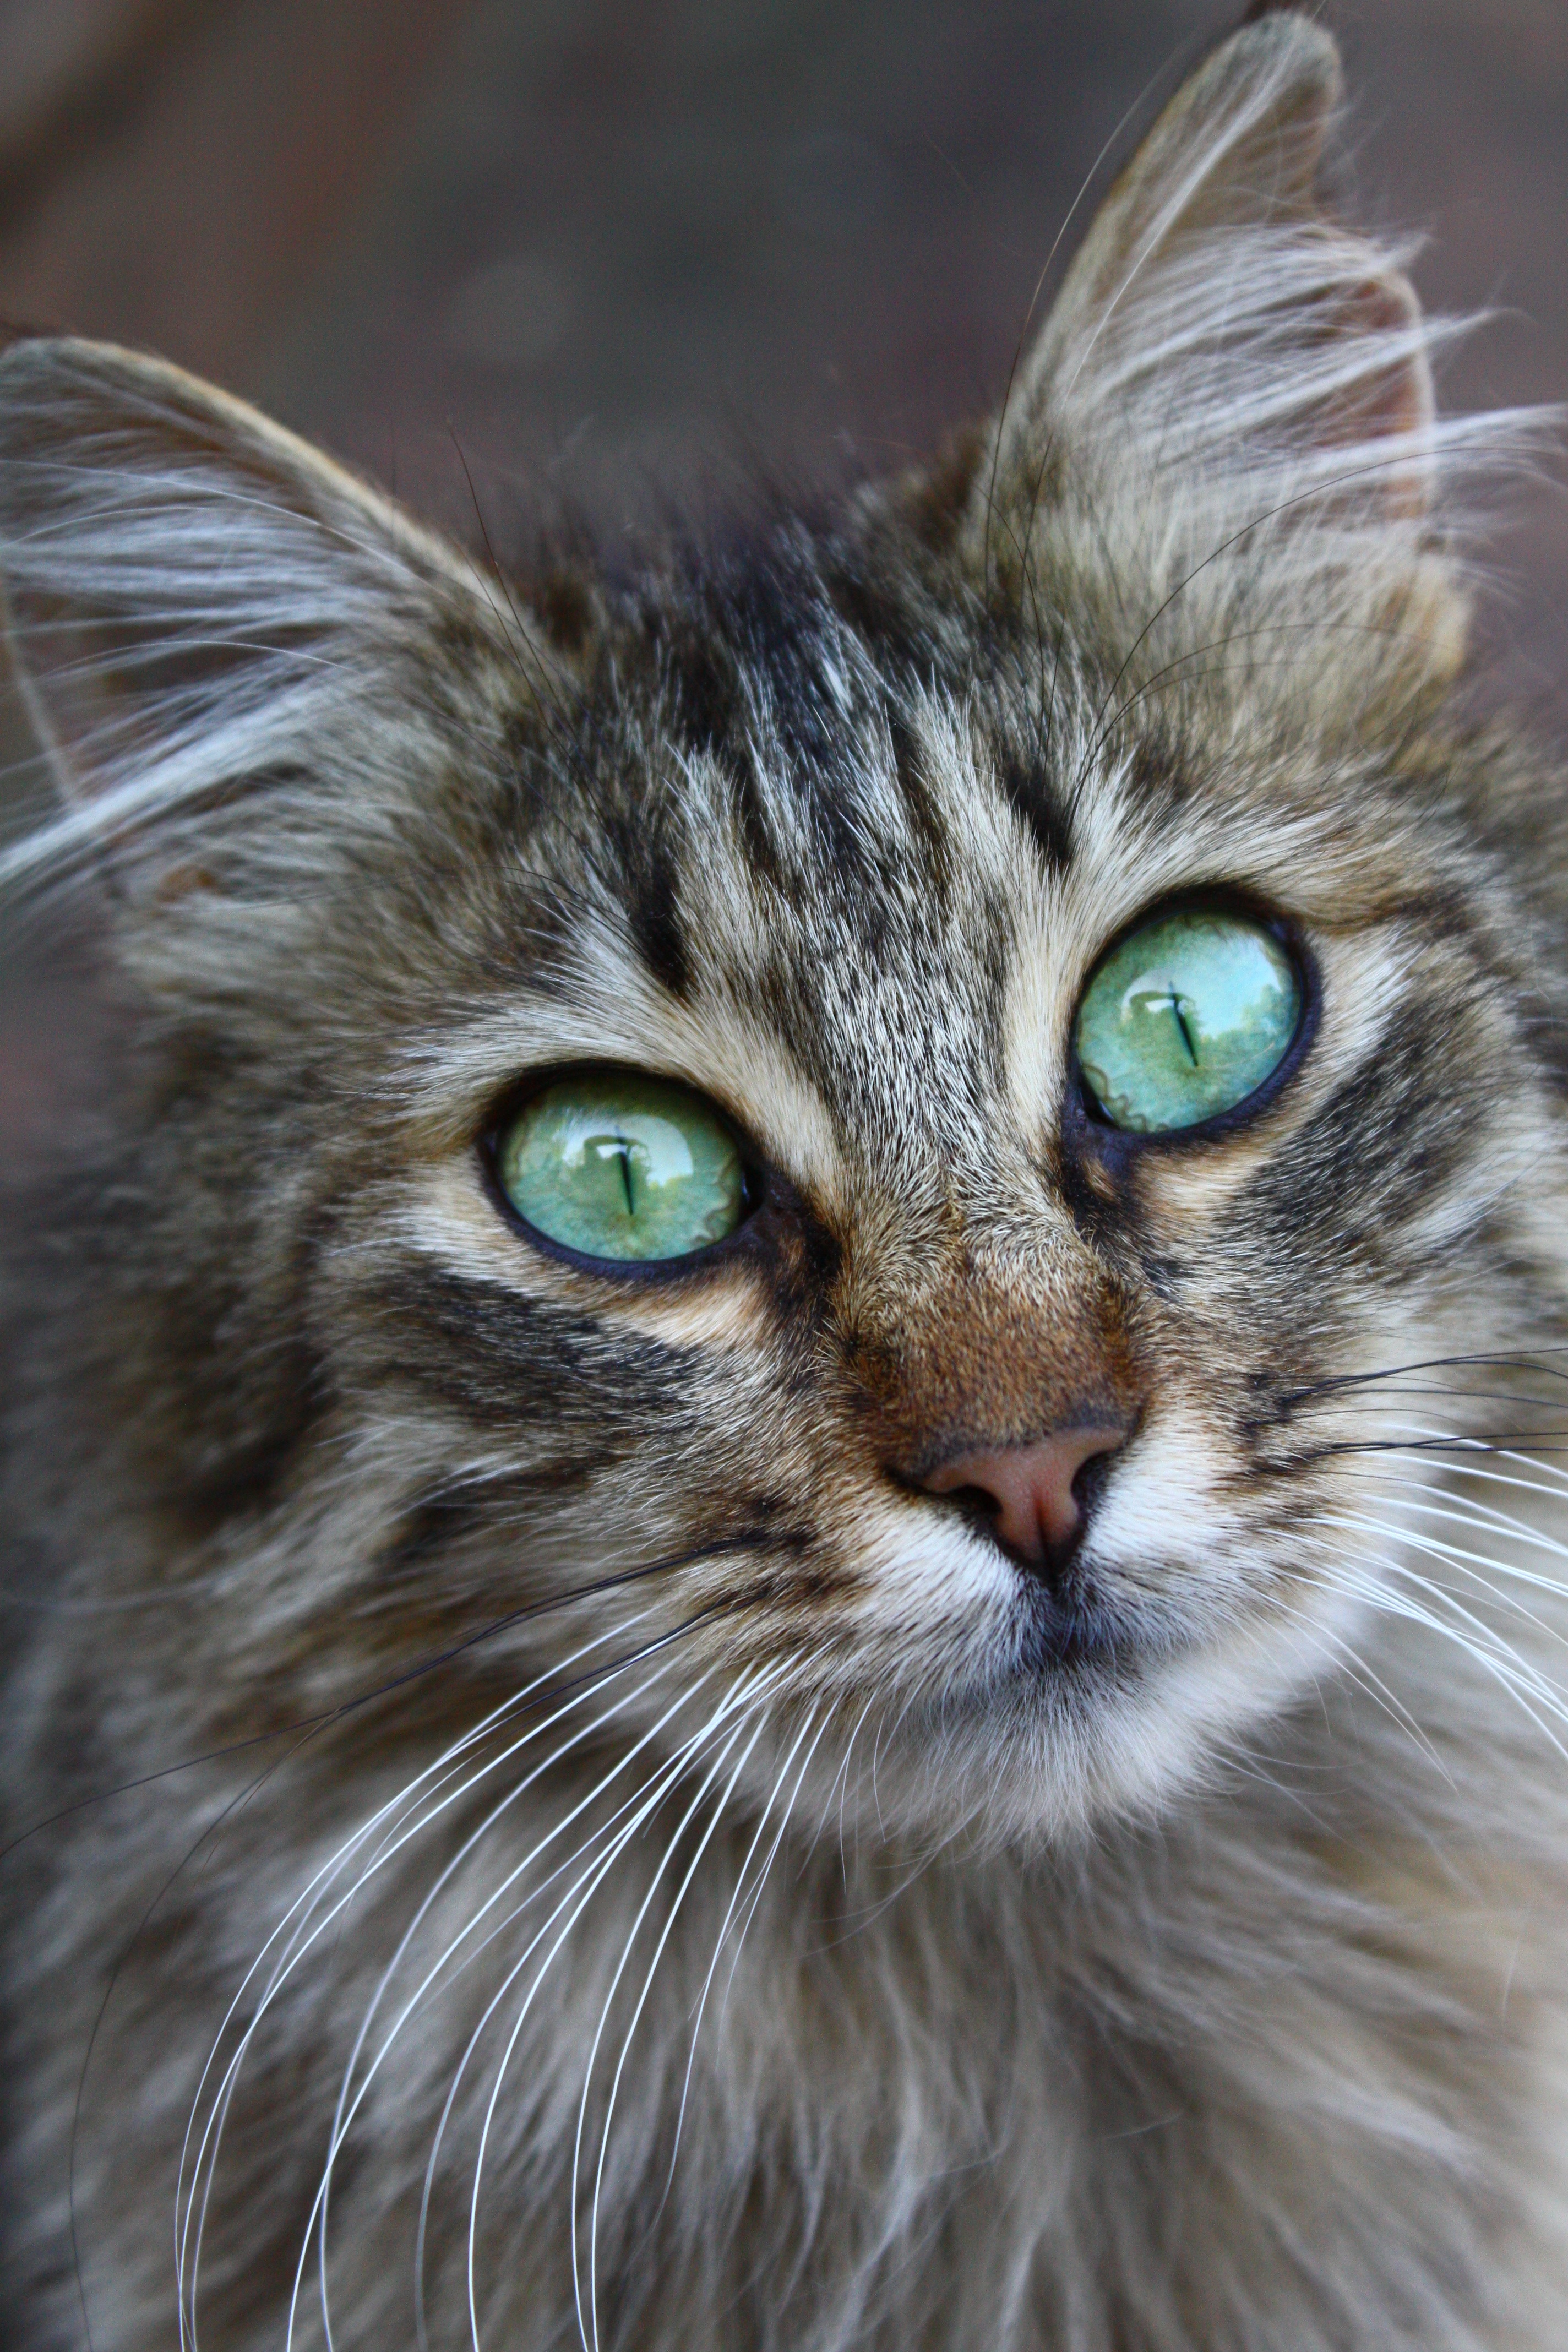
kitten, cat, mammal, fauna, close up, whiskers, vertebrate, siberian, maine coon, norwegian forest cat, wild cat, small to medium sized cats, cat like mammal, carnivoran, domestic short haired cat, domestic long haired cat